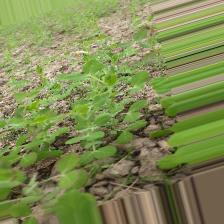
Label: Powdery Mildew